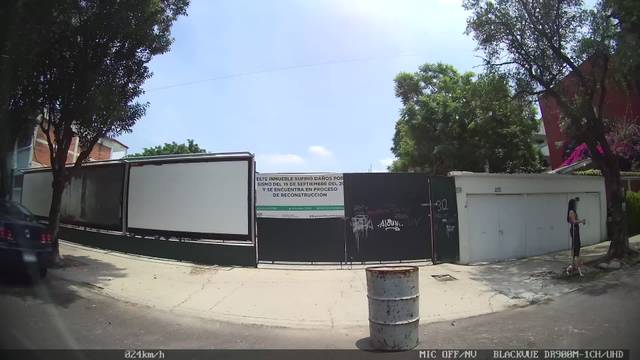
Region: Mexico
Coordinates: 19.399, -99.163